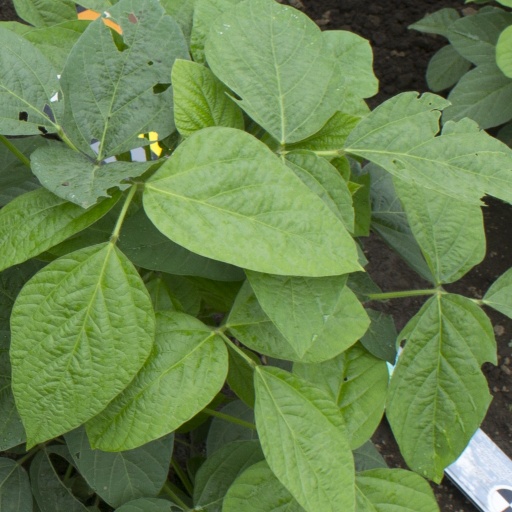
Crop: soybean